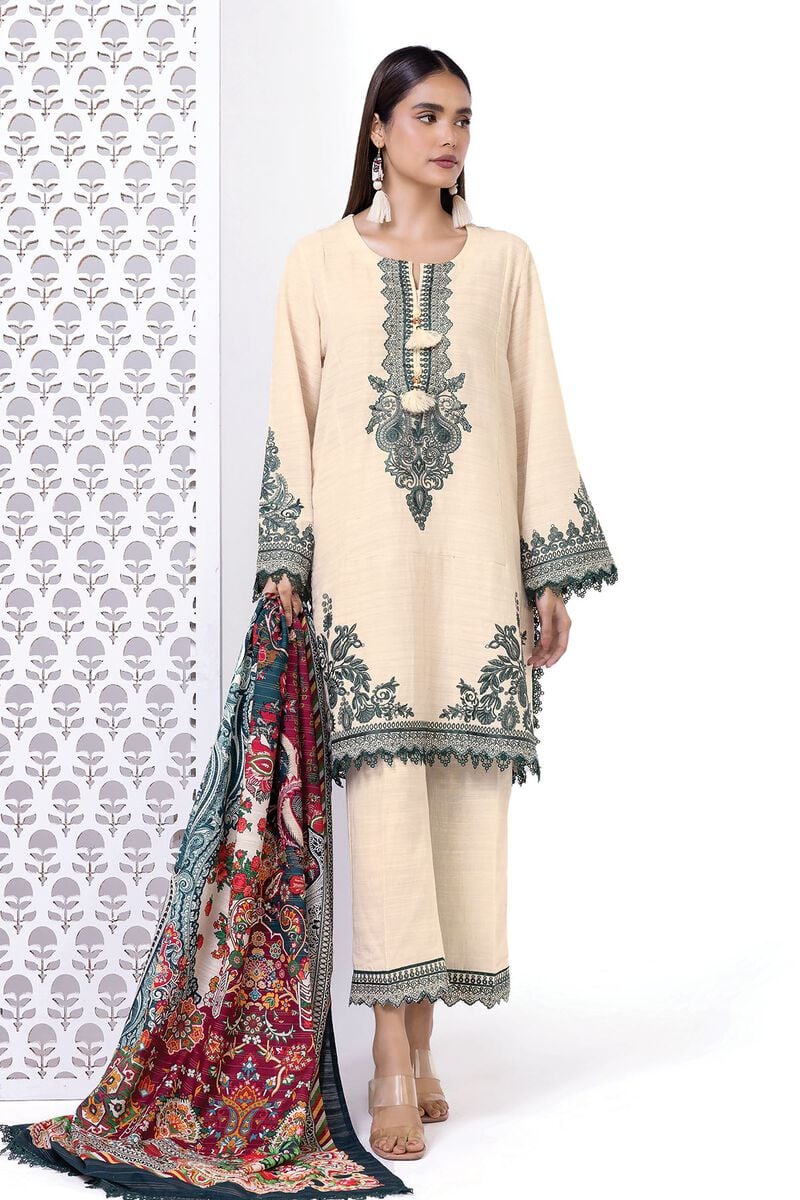
beige multi embroidered cotton suit